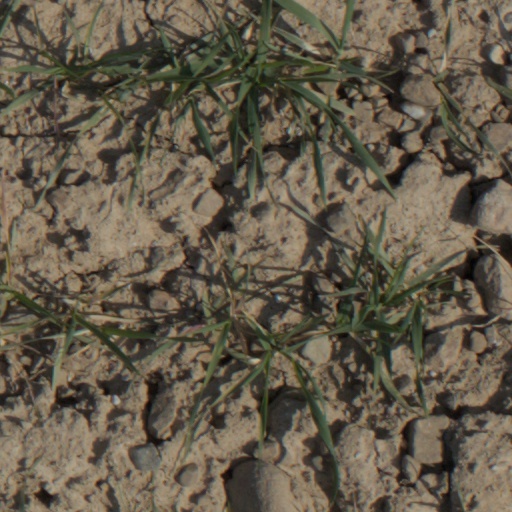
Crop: wheat